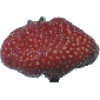
Label: strawberry_wedge